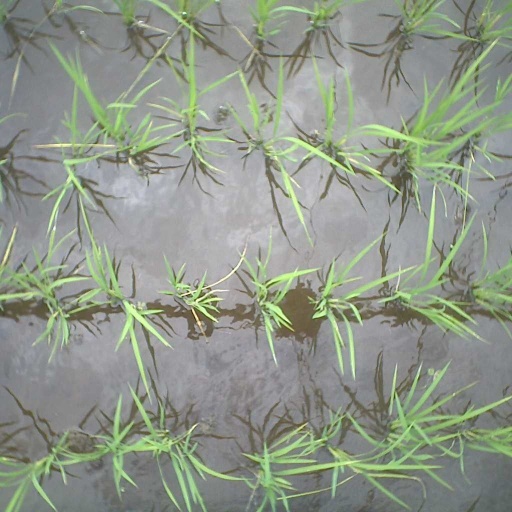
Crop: rice